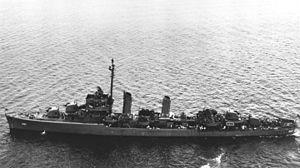
L'USS Frankford (DD-497) est un destroyer de classe Gleaves en service dans la Marine des États-Unis pendant la Seconde Guerre mondiale. Il fut le seul navire nommé en l'honneur de John Frankford, commandant du corsaire Belvedere lors de la Quasi-guerre avec la France.